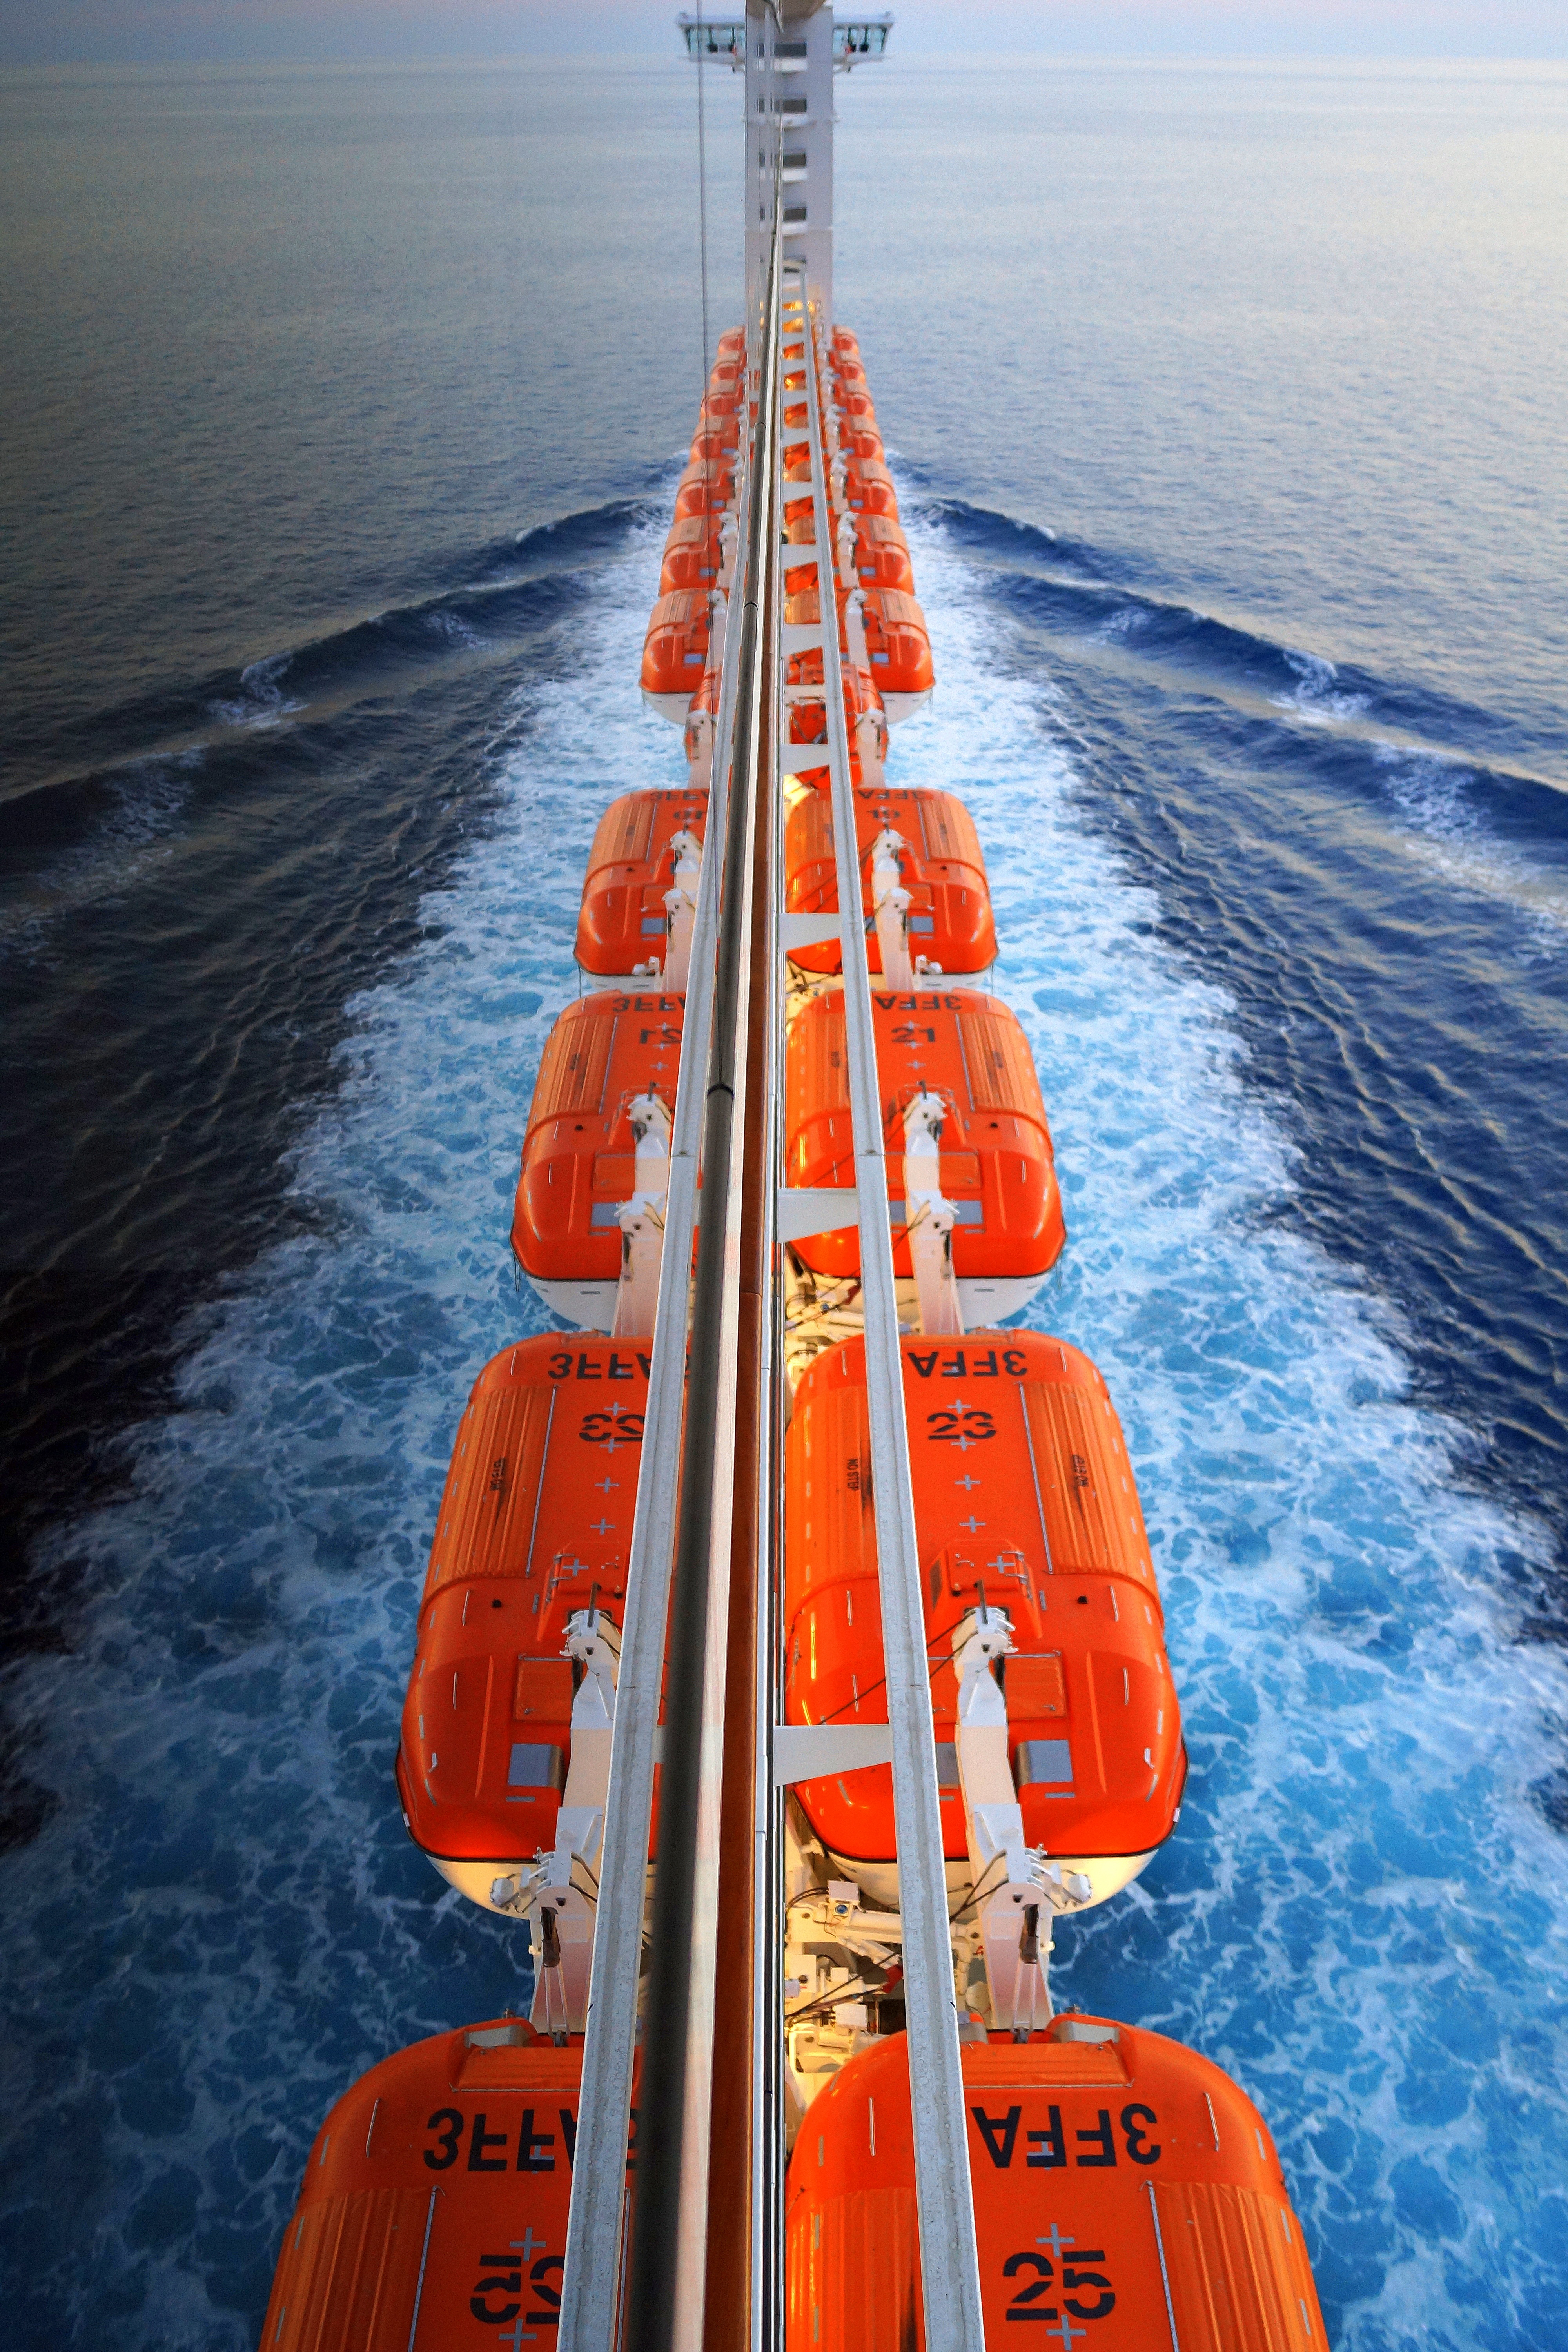
sea, water, ocean, boat, vehicle, boats, channel, canoes, watercraft, freight transport, offshore drilling